Allianz Parque

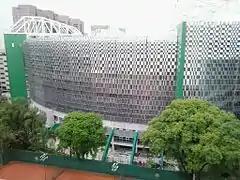
External view of Allianz Parque behind the tennis courts of Sociedade Esportiva Palmeiras

On September 30, 2009, WTorre completed the partnership with Traffic Group for marketing properties of the arena, such as the naming rights, cabins, special chairs, restaurants, cafés and shops, among others. The sports media company will market the spaces used in sporting, musical, social and corporate events.